State of the Nation Address (Philippines)

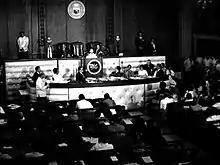
President Ferdinand Marcos Sr. delivers a speech in the 1972 SONA.

The tradition of delivering the SONA on the fourth Monday of January ended in 1972, when from 1973 to 1977, President Ferdinand E. Marcos delivered the Address every September 21—the official anniversary of his imposition of Martial Law upon the country. Since Congress was abolished with the promulgation of the 1973 Constitution, these addresses were delivered before a legislative assembly either in Malacañang Palace or at Rizal Park, except in 1976 when the Address was given during the opening of the "Batasang Bayan" at the Philippine International Convention Center.